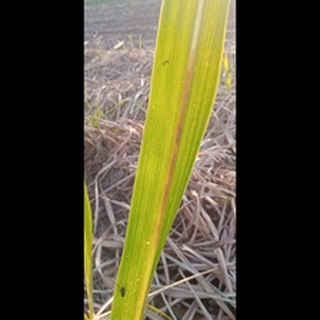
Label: sugarcane_red_rot